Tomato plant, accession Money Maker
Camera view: bottom (45 deg); turntable rotation: 120 degrees
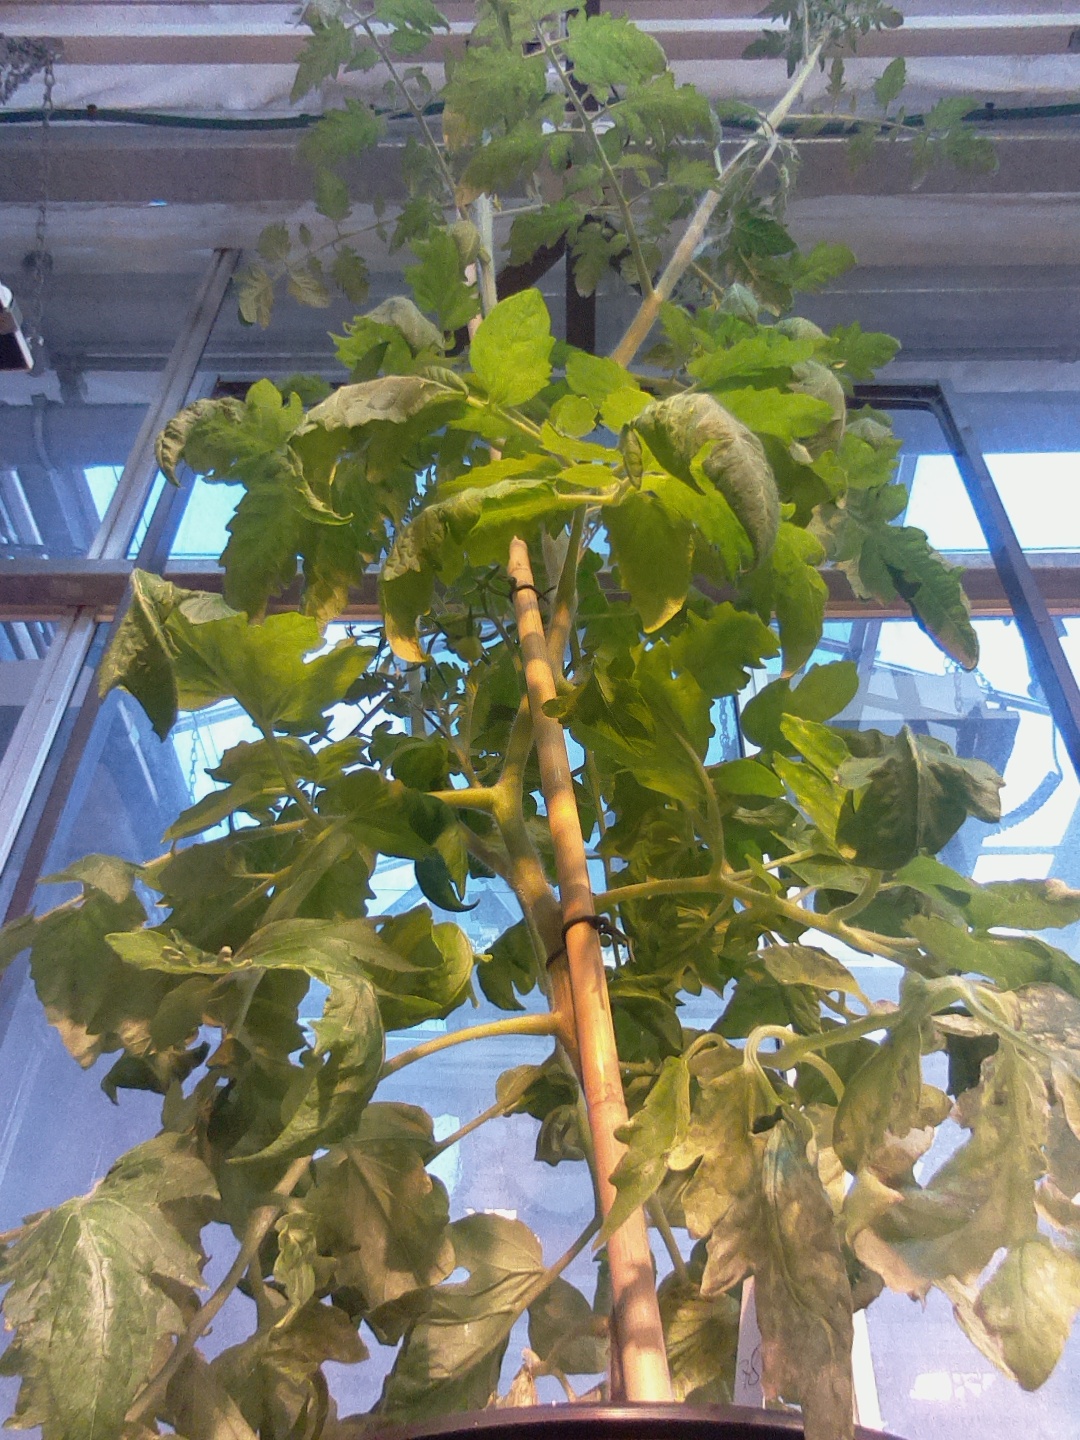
BBCH growth stage 71: 10%-20% of final fruit size